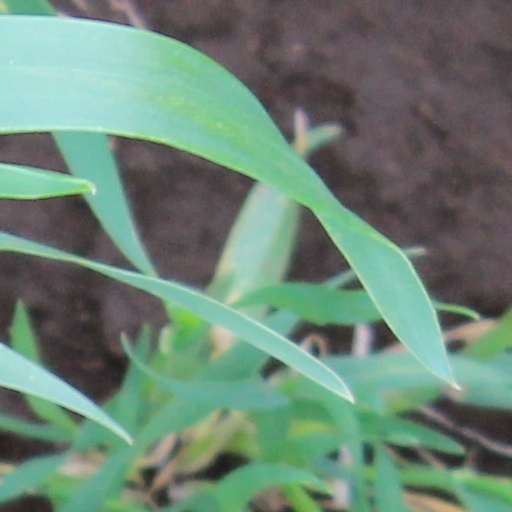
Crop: wheat